Coronation of Edward VII and Alexandra

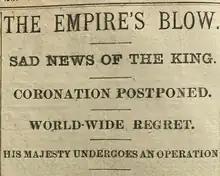
Headline in "The Northern Echo" of 25 June 1902, announcing the postponement of the coronation.

The following day at noon, a telegram marked "OFFICIAL" was dispatched around the Empire, with the news that the coronation was postponed and that the King was undergoing an operation. Shortly afterward, a bulletin was released from Edward's medical team, stating that "The King is suffering from perityphlitis. The condition on Saturday was so satisfactory that it was hoped that with care His Majesty would be able to go through the Coronation ceremonies. On Monday evening a recrudescence became manifest, rendering a surgical operation necessary today". It was undersigned by, among others, Lord Lister and Sir Frederick Treves, who actually carried out the operation on a table in the Music Room at Buckingham Palace, to drain his abdominal cyst.